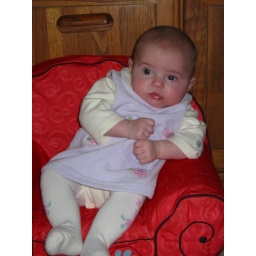
Kylie in red chair 2